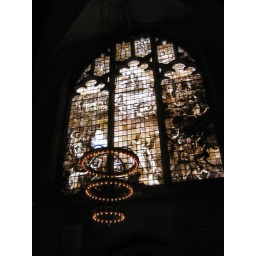
This is the largest stained glass window in the chapel